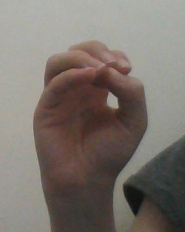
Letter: ha